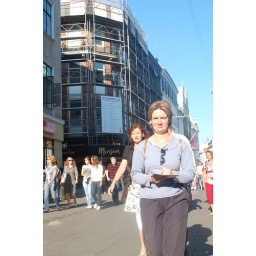
Petra in de hoofd winkelstraat van Kopenhagen.Petra in the main shopping street of Copenhagen.